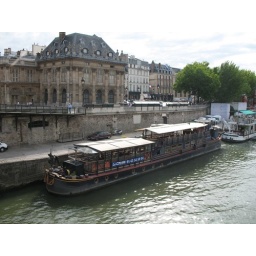
The coolest boat with the best dinner cruise in the world. (except for the duck giblet salad)